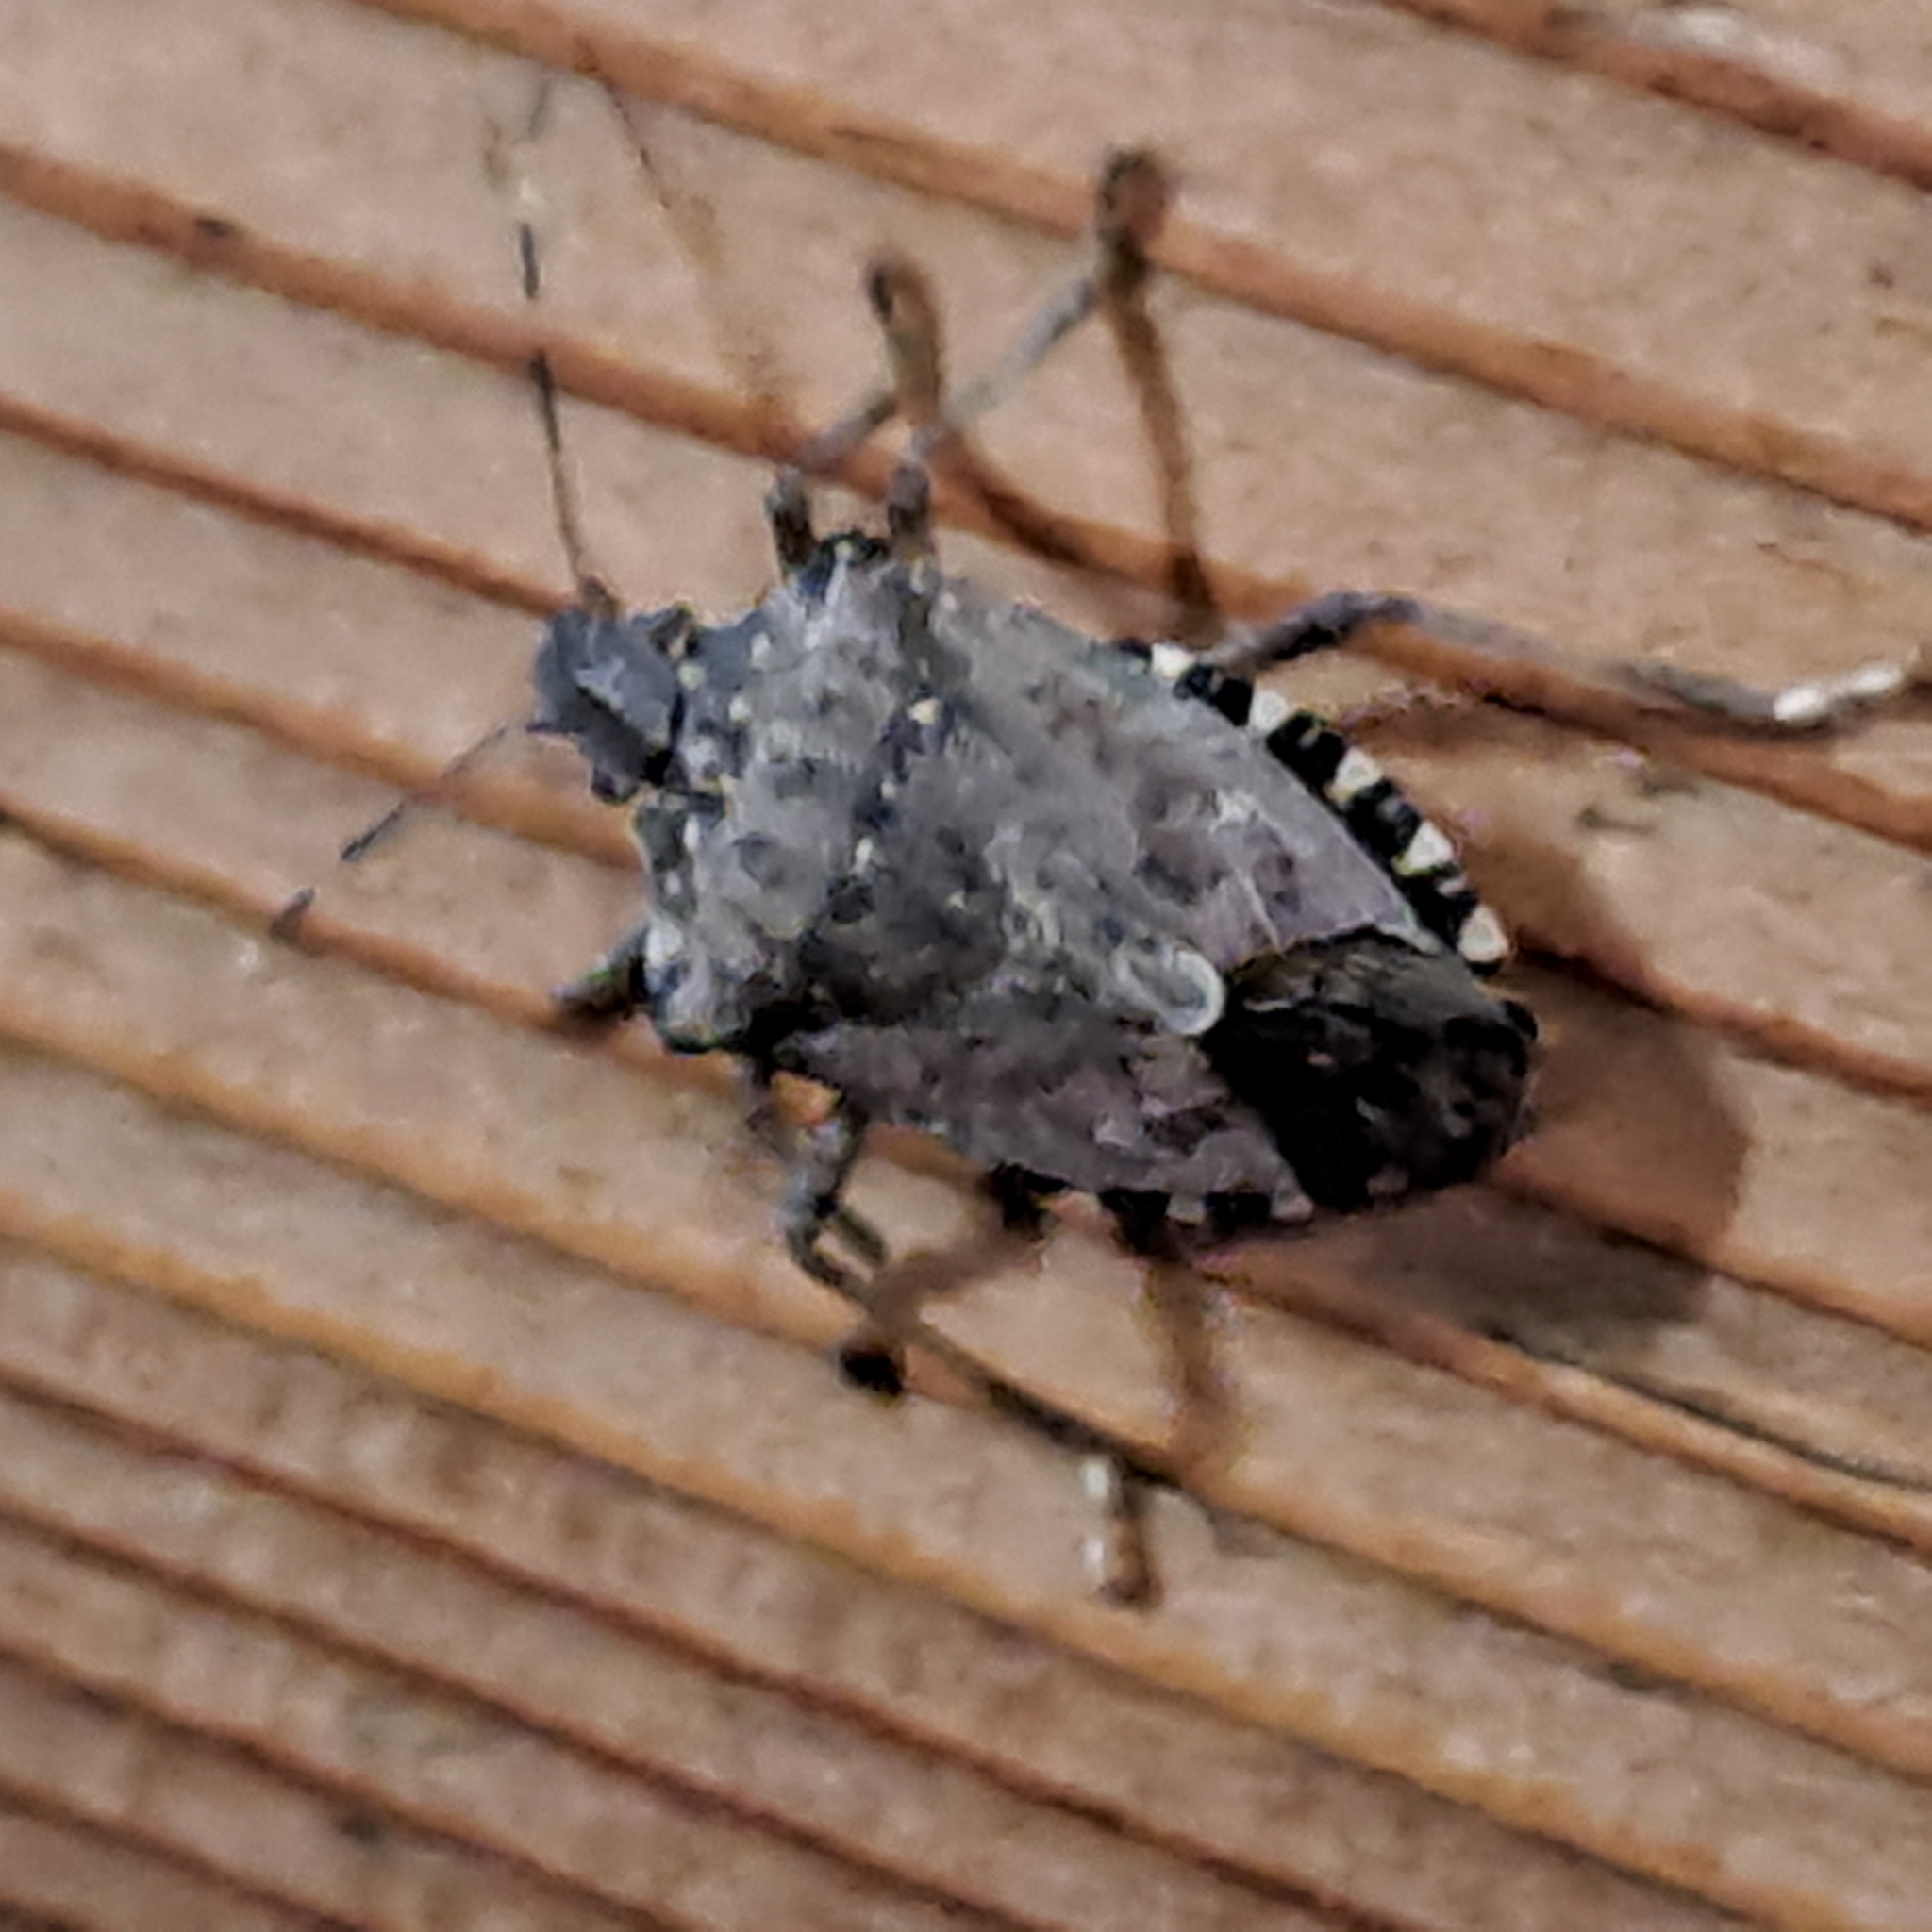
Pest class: stink_bug